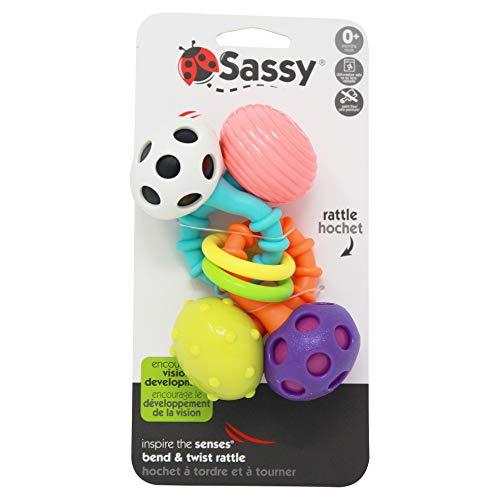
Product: Sassy Bend and Twist Rattles, 2 Pieces, for Ages 0+ Months
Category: Toys & Games | Baby & Toddler Toys | Rattles & Plush Rings
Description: Gentle rattle sounds develop sound differentiation and sound location skills and the click-clack rings teach baby cause and effect.
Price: $11.99